People of the Book (novel)

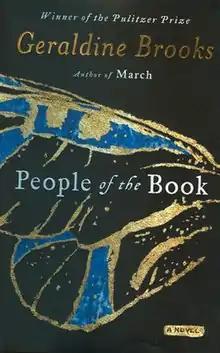
First edition cover

People of the Book is a 2008 historical novel by Geraldine Brooks. The story focuses on imagined events surrounding the protagonist and real historical past of the still-extant Sarajevo Haggadah, one of the oldest surviving Jewish illuminated texts.